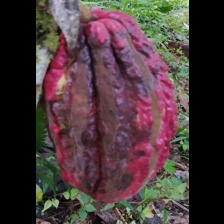
Label: phytophthora